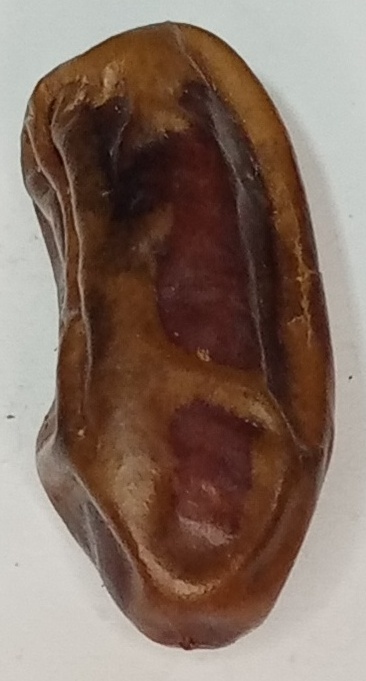
Variety: gajar
Size: large
Grade: grade-3